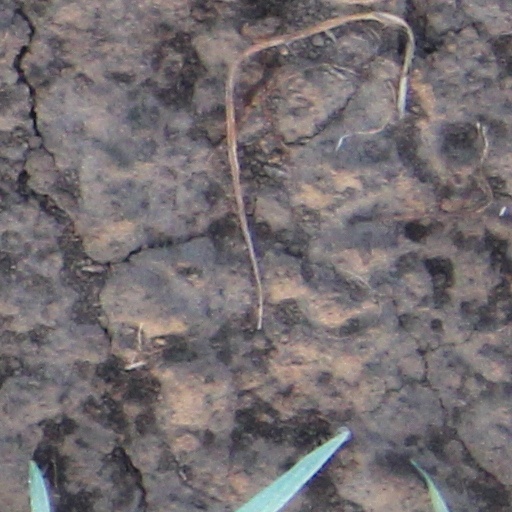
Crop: wheat